Lazare Carnot

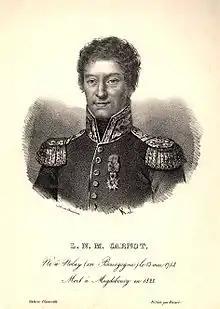

Lazare Nicolas Marguerite, Comte Carnot (13 May 1753 – 2 August 1823) was a French mathematician, physicist, military officer, politician and a leading member of the Committee of Public Safety during the French Revolution. His military reforms, which included the introduction of mass conscription ("levée en masse"), were instrumental in transforming the French Revolutionary Army into an effective fighting force.